List of law clerks of the Supreme Court of the United States (Seat 4)

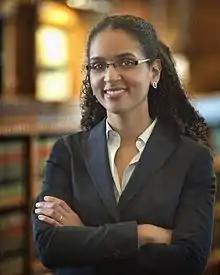
Justice Leondra Kruger of the California Supreme Court clerked for Justice John Paul Stevens from 2003 until 2004.

Law clerks have assisted the justices of the United States Supreme Court in various capacities since the first one was hired by Justice Horace Gray in 1882. Each Associate Justice is permitted to employ four law clerks per Court term; the Chief Justice may employ five. Most persons serving in this capacity are recent law school graduates (and typically graduated at the top of their class). Among their many functions, clerks do legal research that assists justices in deciding what cases to accept and what questions to ask during oral arguments, prepare memoranda, and draft orders and opinions. After retiring from the Court, a justice may continue to employ a law clerk, who may be assigned to provide additional assistance to an active justice or may assist the retired justice when sitting by designation with a lower court.